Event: Nepal Earthquake
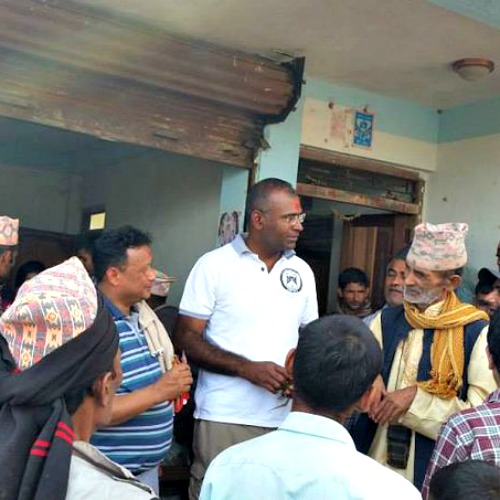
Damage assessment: no_damage